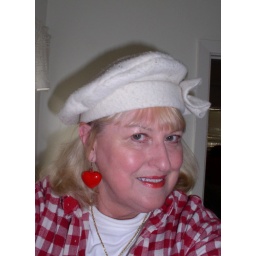
self portrait in red checked shirt with red heart earrings and white hat